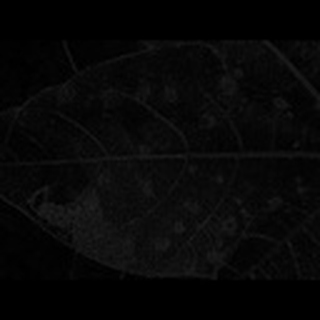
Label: cotton_target_spot